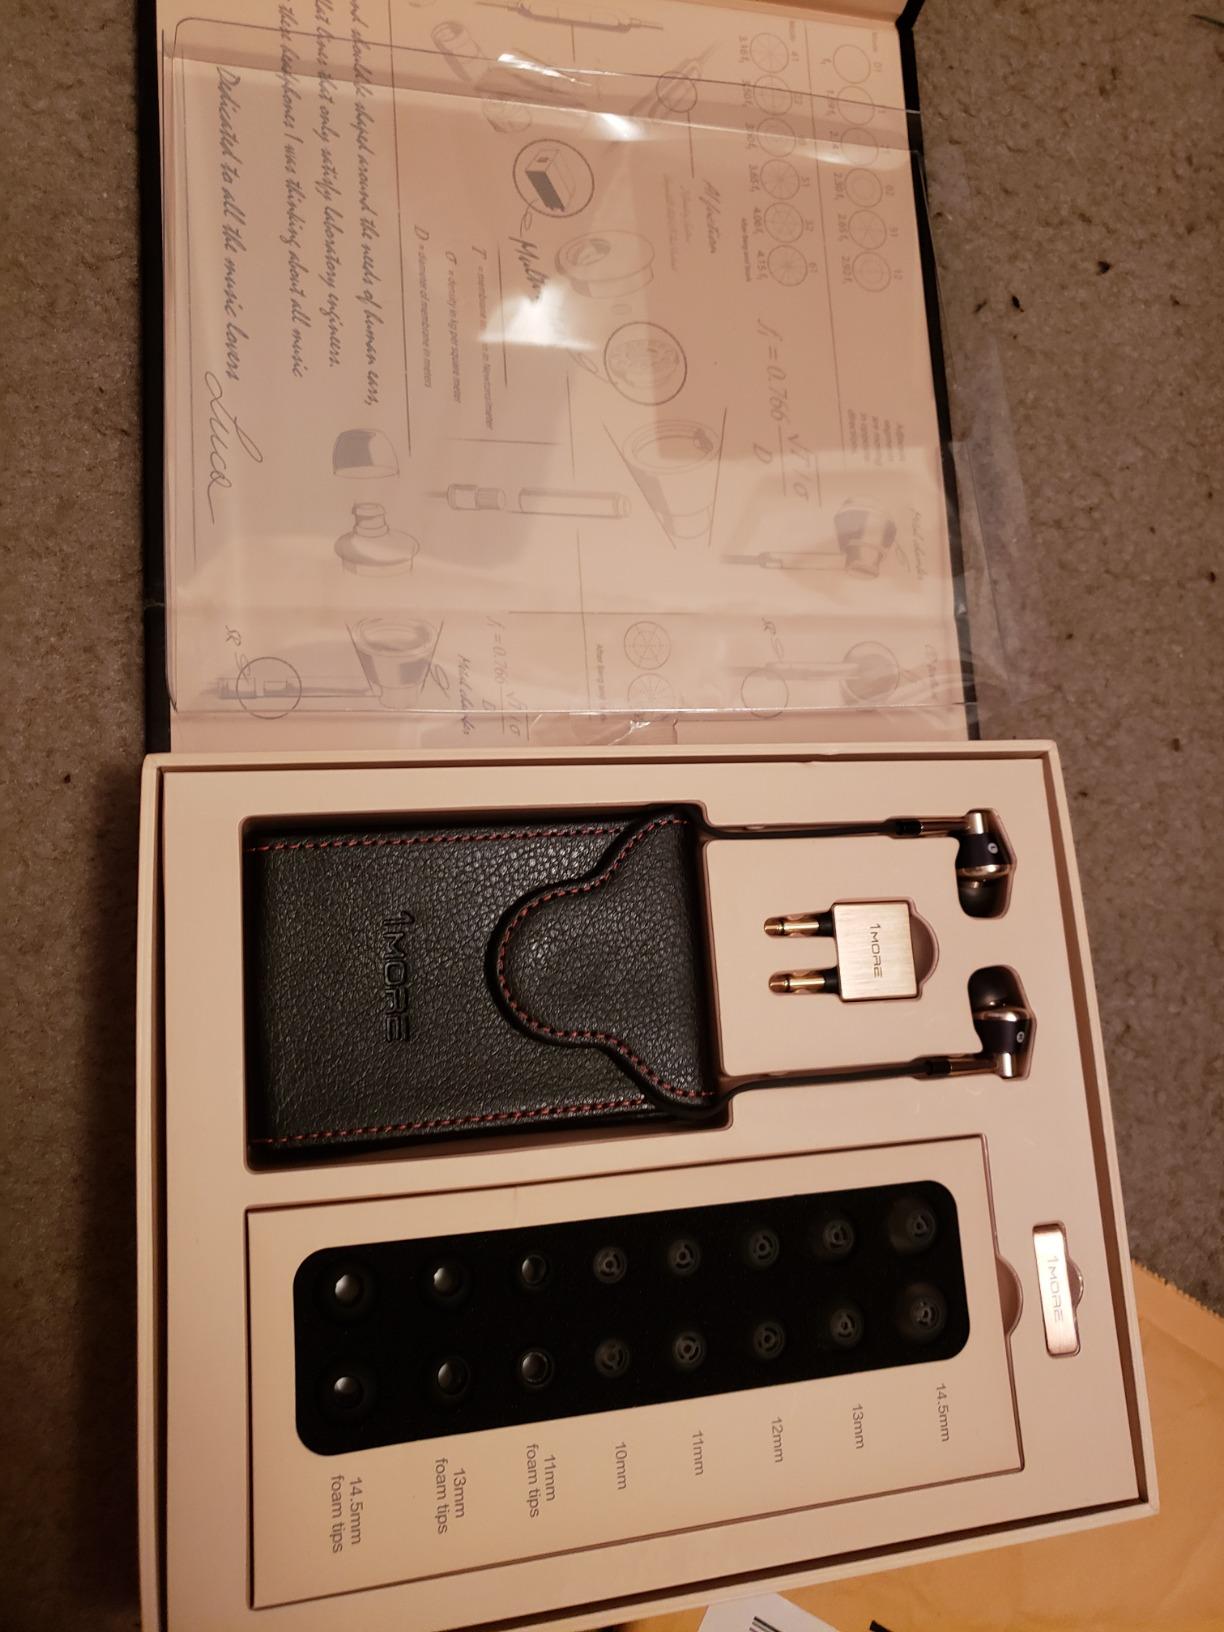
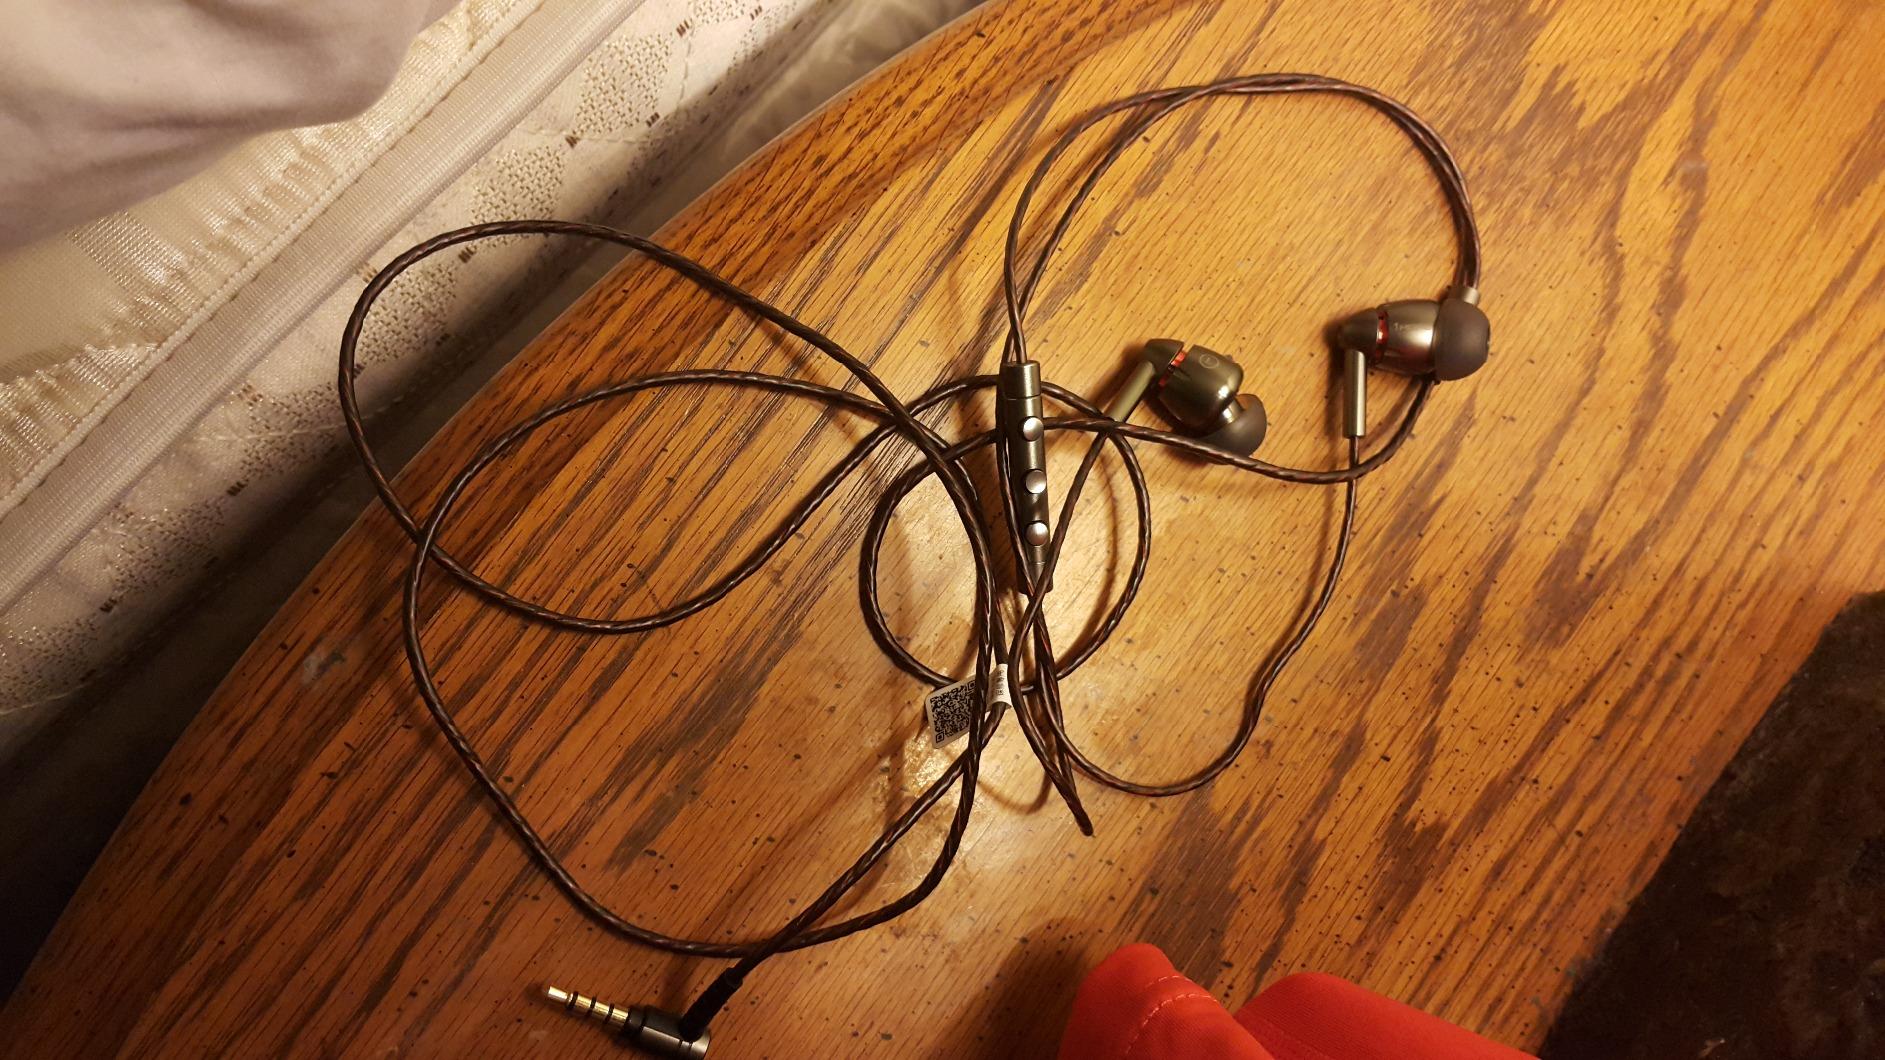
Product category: headphones
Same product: no